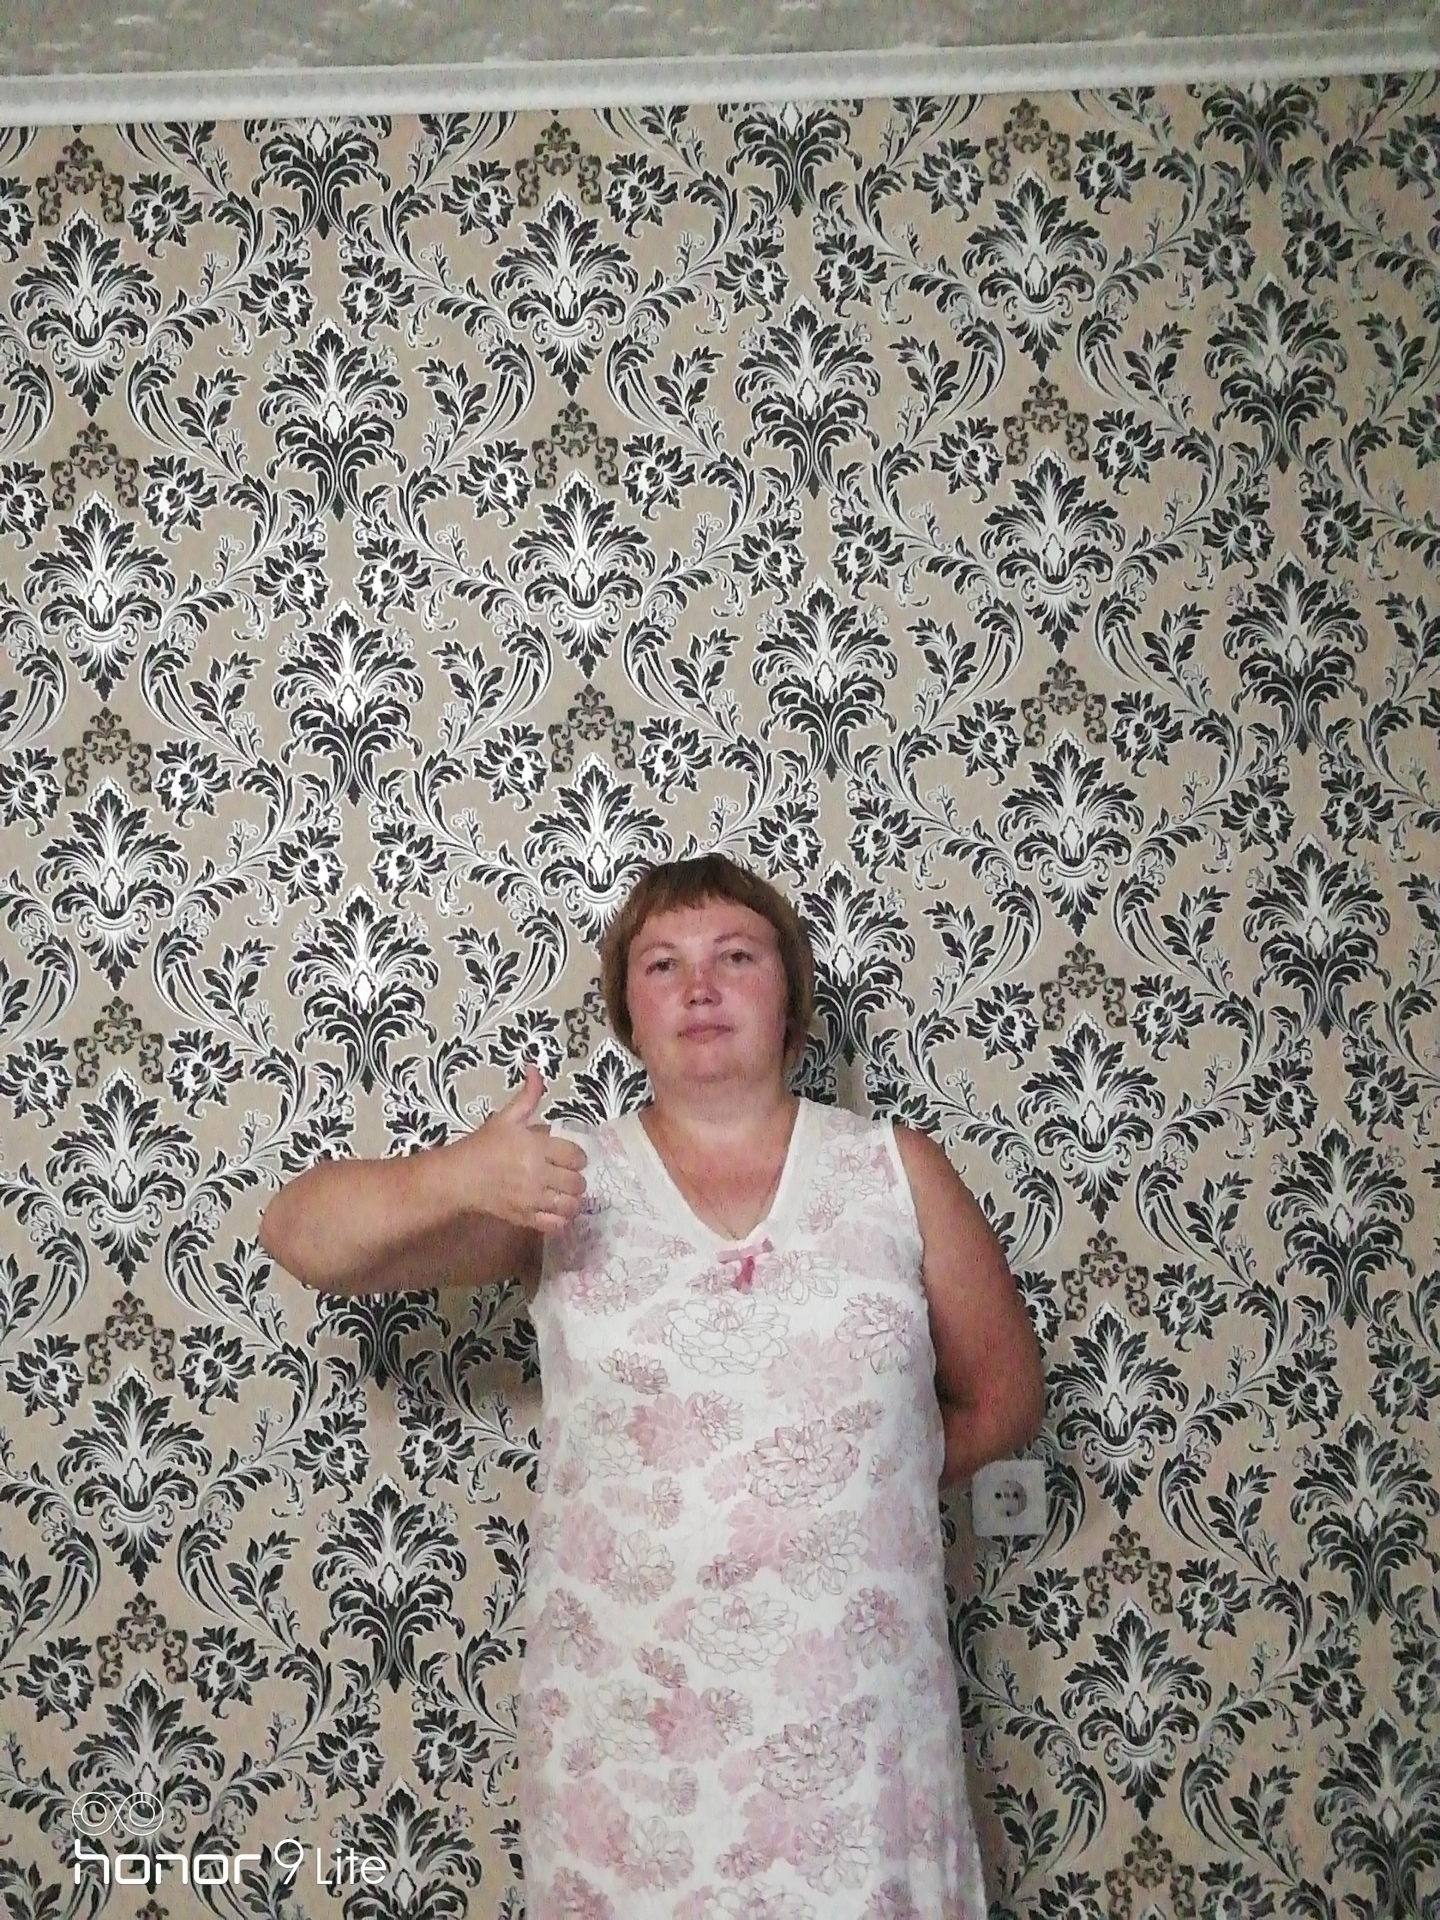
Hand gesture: like